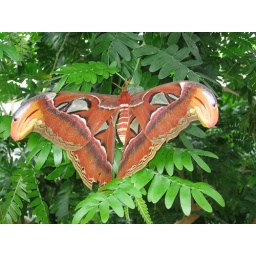
At the butterfly house in Callaway Gardens.